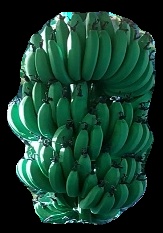
Variety: pachbale
Grade: grade1